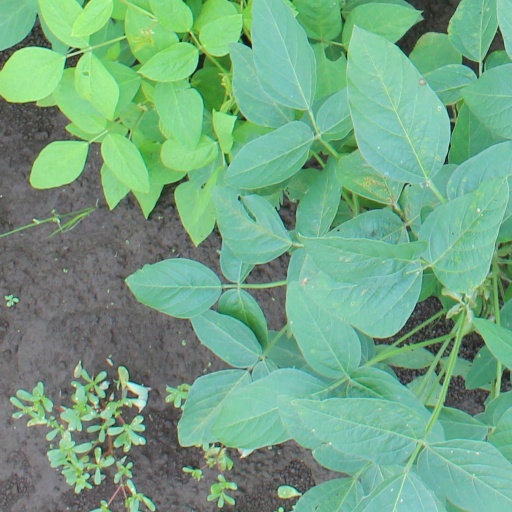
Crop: soybean